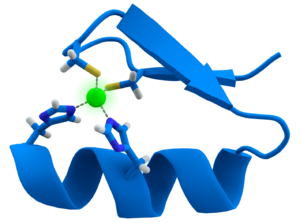
Les doigts de zinc sont de petits motifs structuraux trouvés dans les protéines et capables d'ordonner en complexe un ou plusieurs ions zinc pour stabiliser leurs plis. Ils peuvent être classés en plusieurs familles structurelles différentes et fonctionnent typiquement comme des groupes d'interaction liant l'ADN, l'ARN, les protéines ou de petites molécules. Le nom « doigt de zinc » a initialement été donné pour décrire l'apparence semblable à des doigts d'un diagramme montrant la structure hypothétique de l'unité répétée dans le facteur de transcription IIIA de Xenopus laevis.